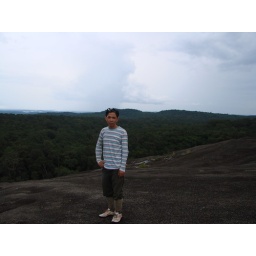
A giant rock mountain in Namlyr Wildlife Sanctuary in Mondulkiri, Cambodia during turtle survey there in 2007.